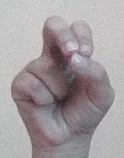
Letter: gaaf